Adieu Paris

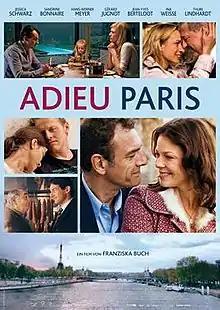
Promotional poster

Adieu Paris is a German-Luxembourgish-French film directed by Franziska Buch. The film is also known as "Upgrade".